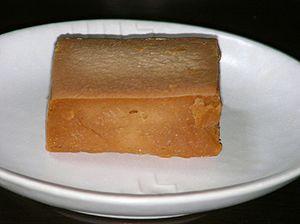
Le so était un type de produit laitier fabriqué au Japon entre le VIIᵉ et le Xᵉ siècle. La méthode de préparation de ce plat est notée dans le Engishiki, puisque le so pouvait officiellement servir de cadeau pour l'empereur. Le daigo, un autre produit laitier du Japon ancien, était fait à partir du so.